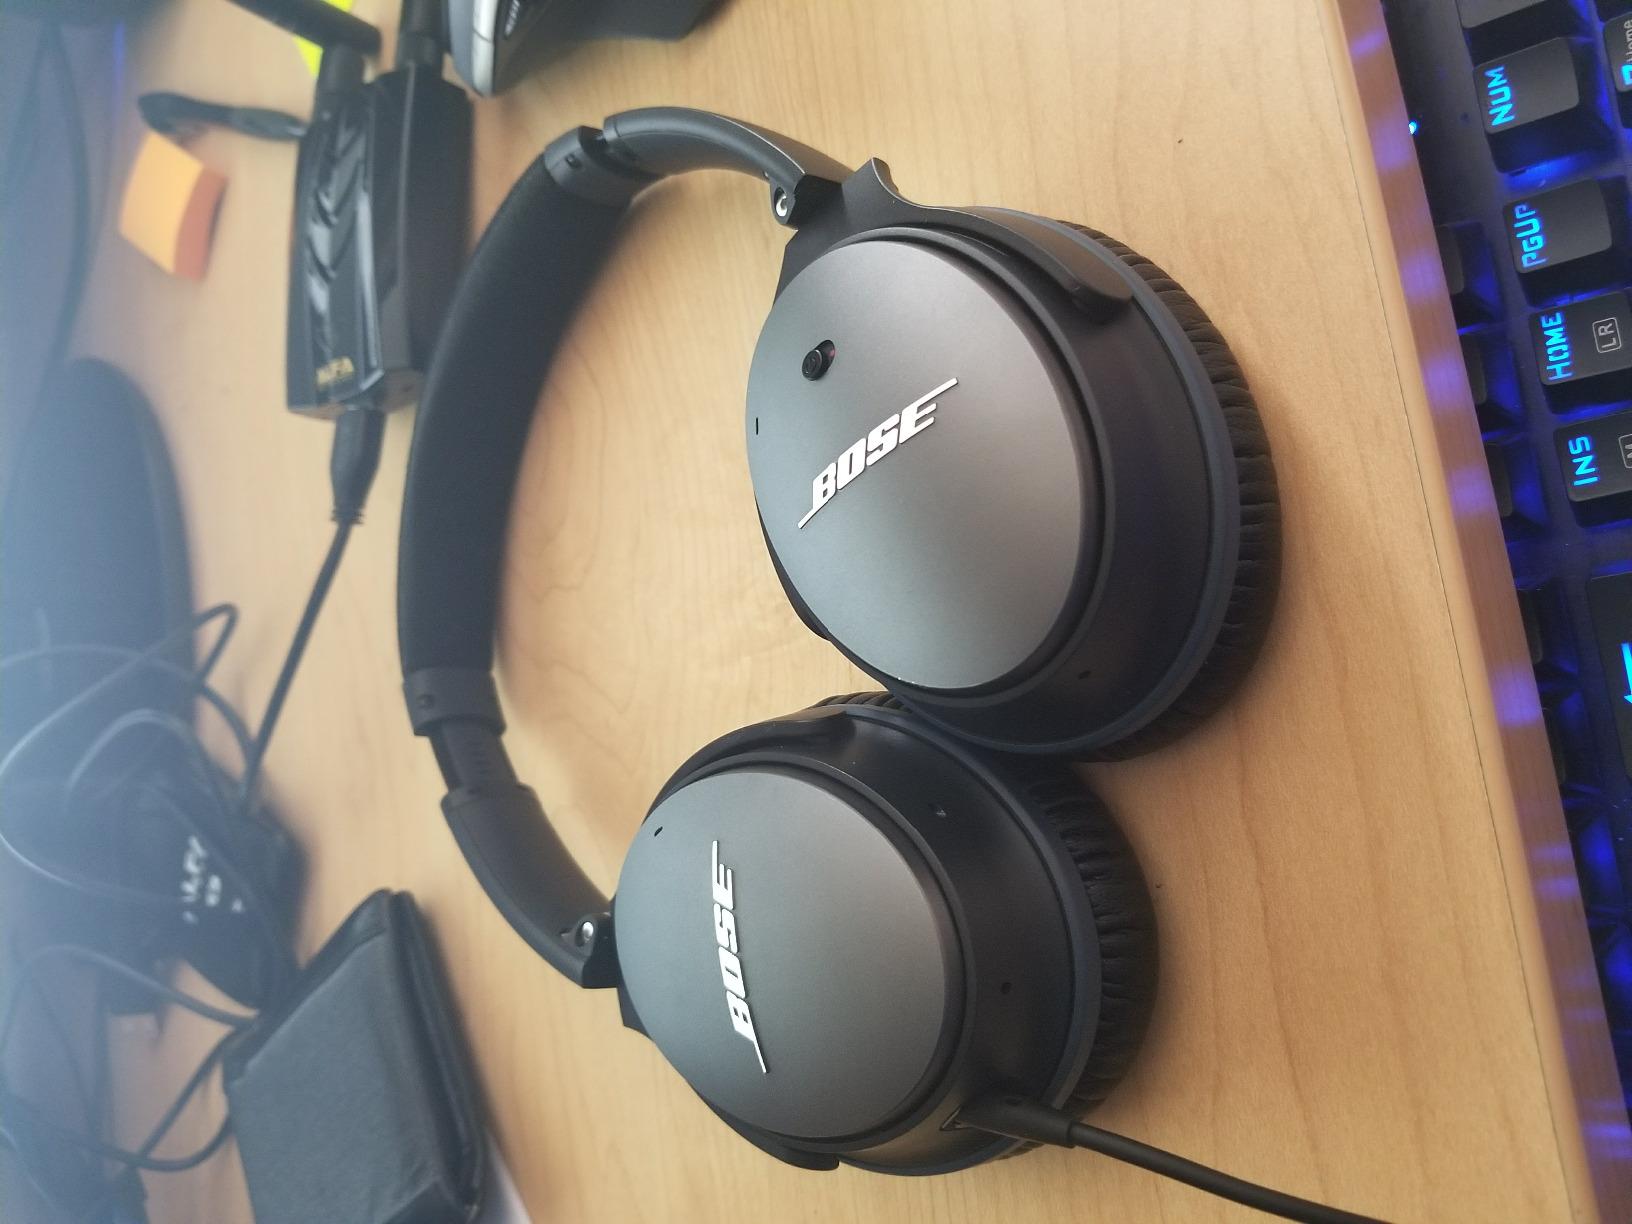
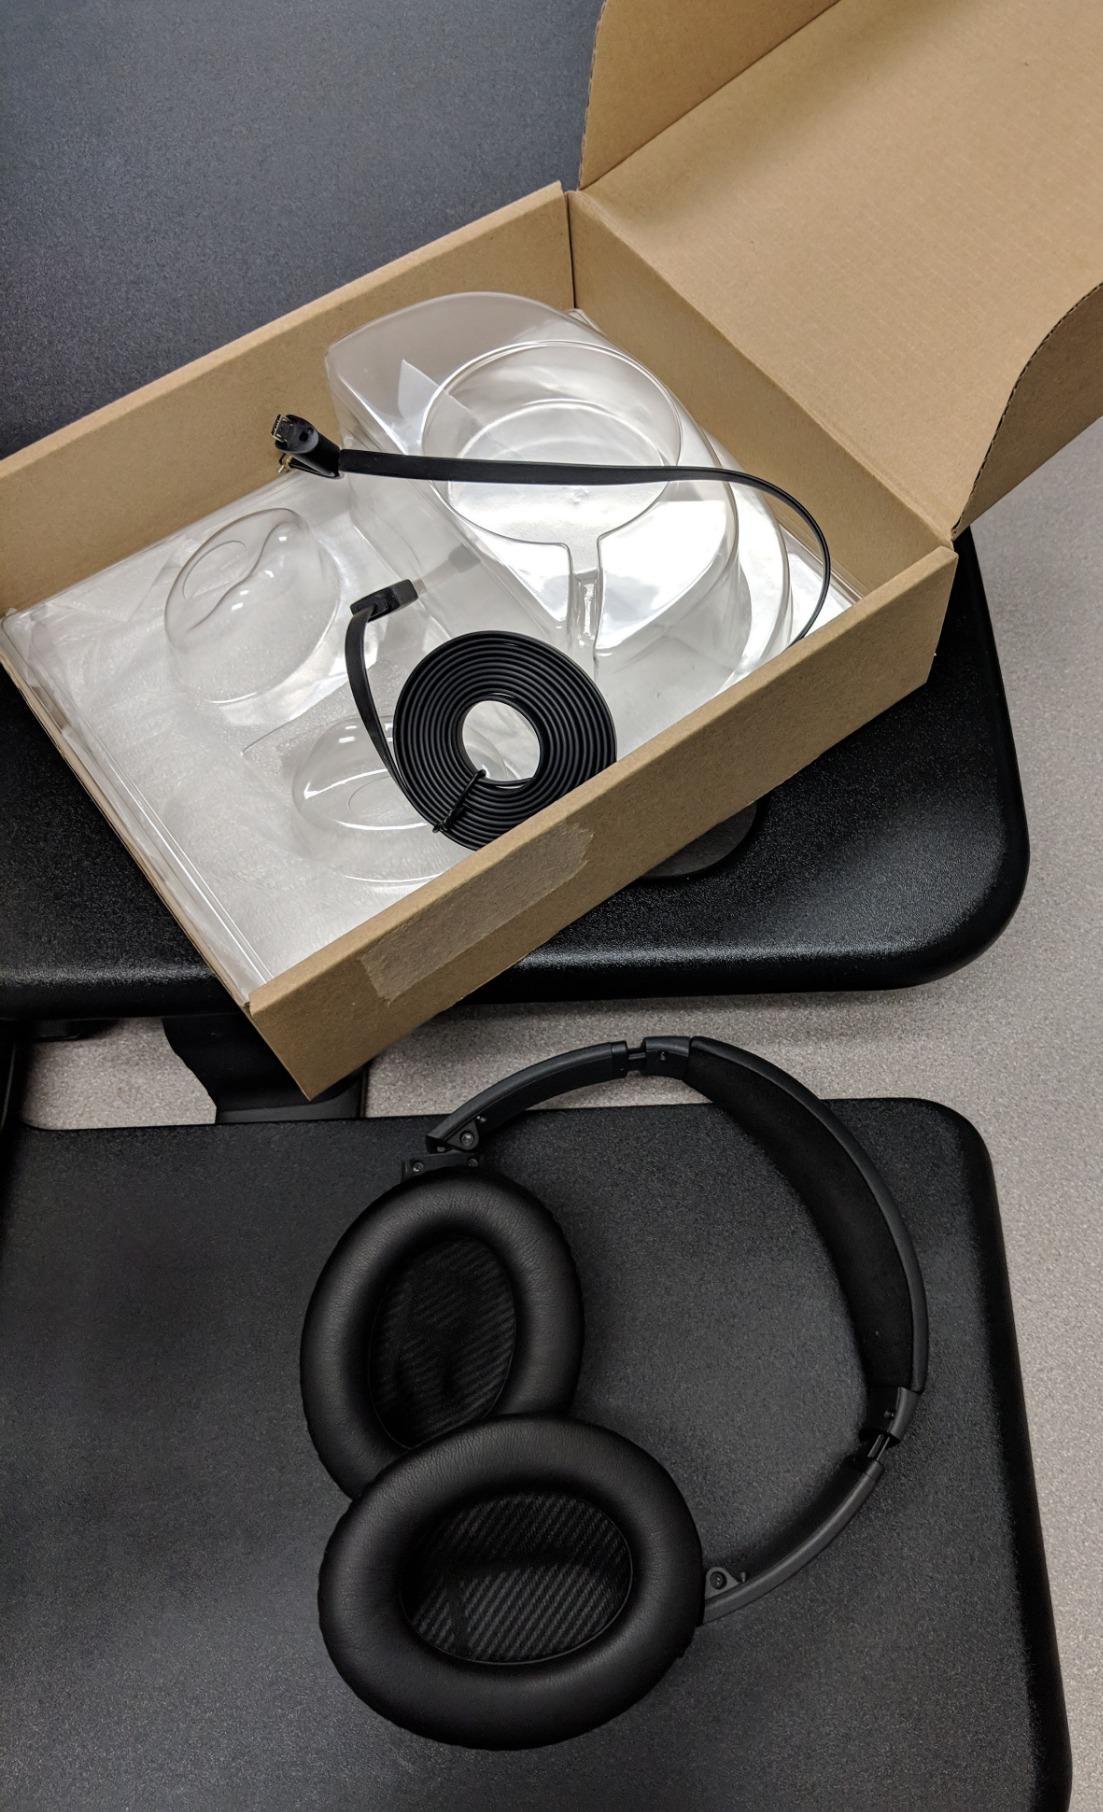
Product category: headphones
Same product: no